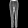
Label: Trouser